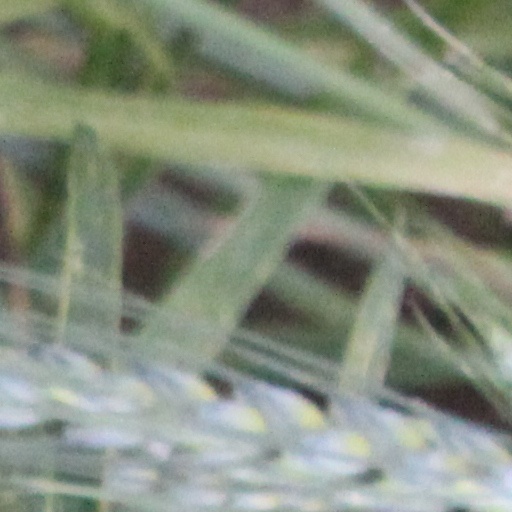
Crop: wheat